Wilt: Larger than Life

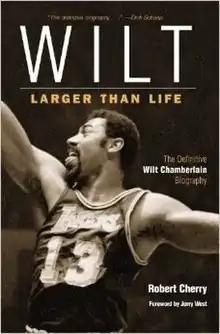
Cover of the book

Wilt: Larger Than Life is a biography of NBA professional basketball player Wilt Chamberlain by journalist Robert Cherry. The 416-page book was published in November 2004 by Triumph Books. The foreword is written by Jerry West, Chamberlain's teammate and friend on the Los Angeles Lakers.